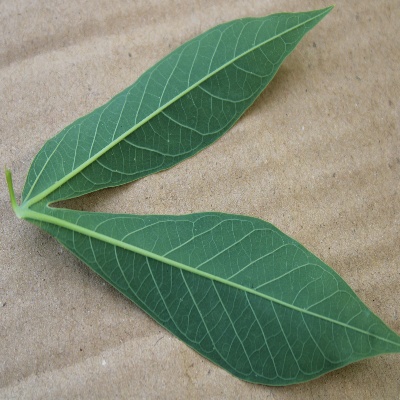
Crop: Cassava
Condition: healthy